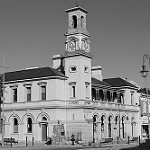
Label: B & W